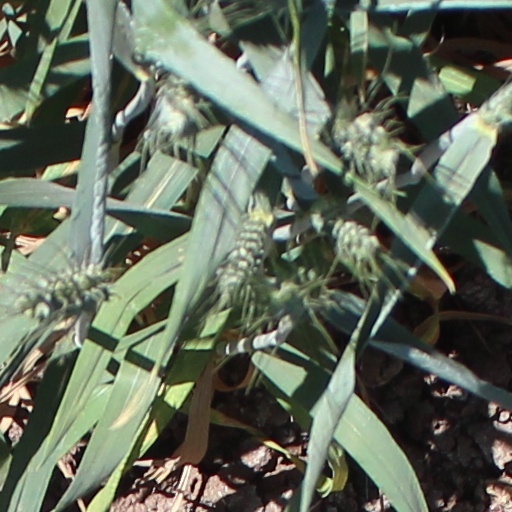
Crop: wheat